Kate Barry (photographer)

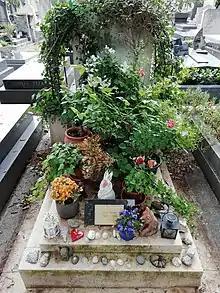
The grave of Kate Barry and Jane Birkin in Cimetière Montparnasse in Paris

Barry was addicted to drugs and alcohol from her teens. In the early 1990s she founded the charity Aide et Prévention des Toxicodépendances par l’Entraide (APTE) to help drug addicts recover via therapy, which successfully kept her clean for years.